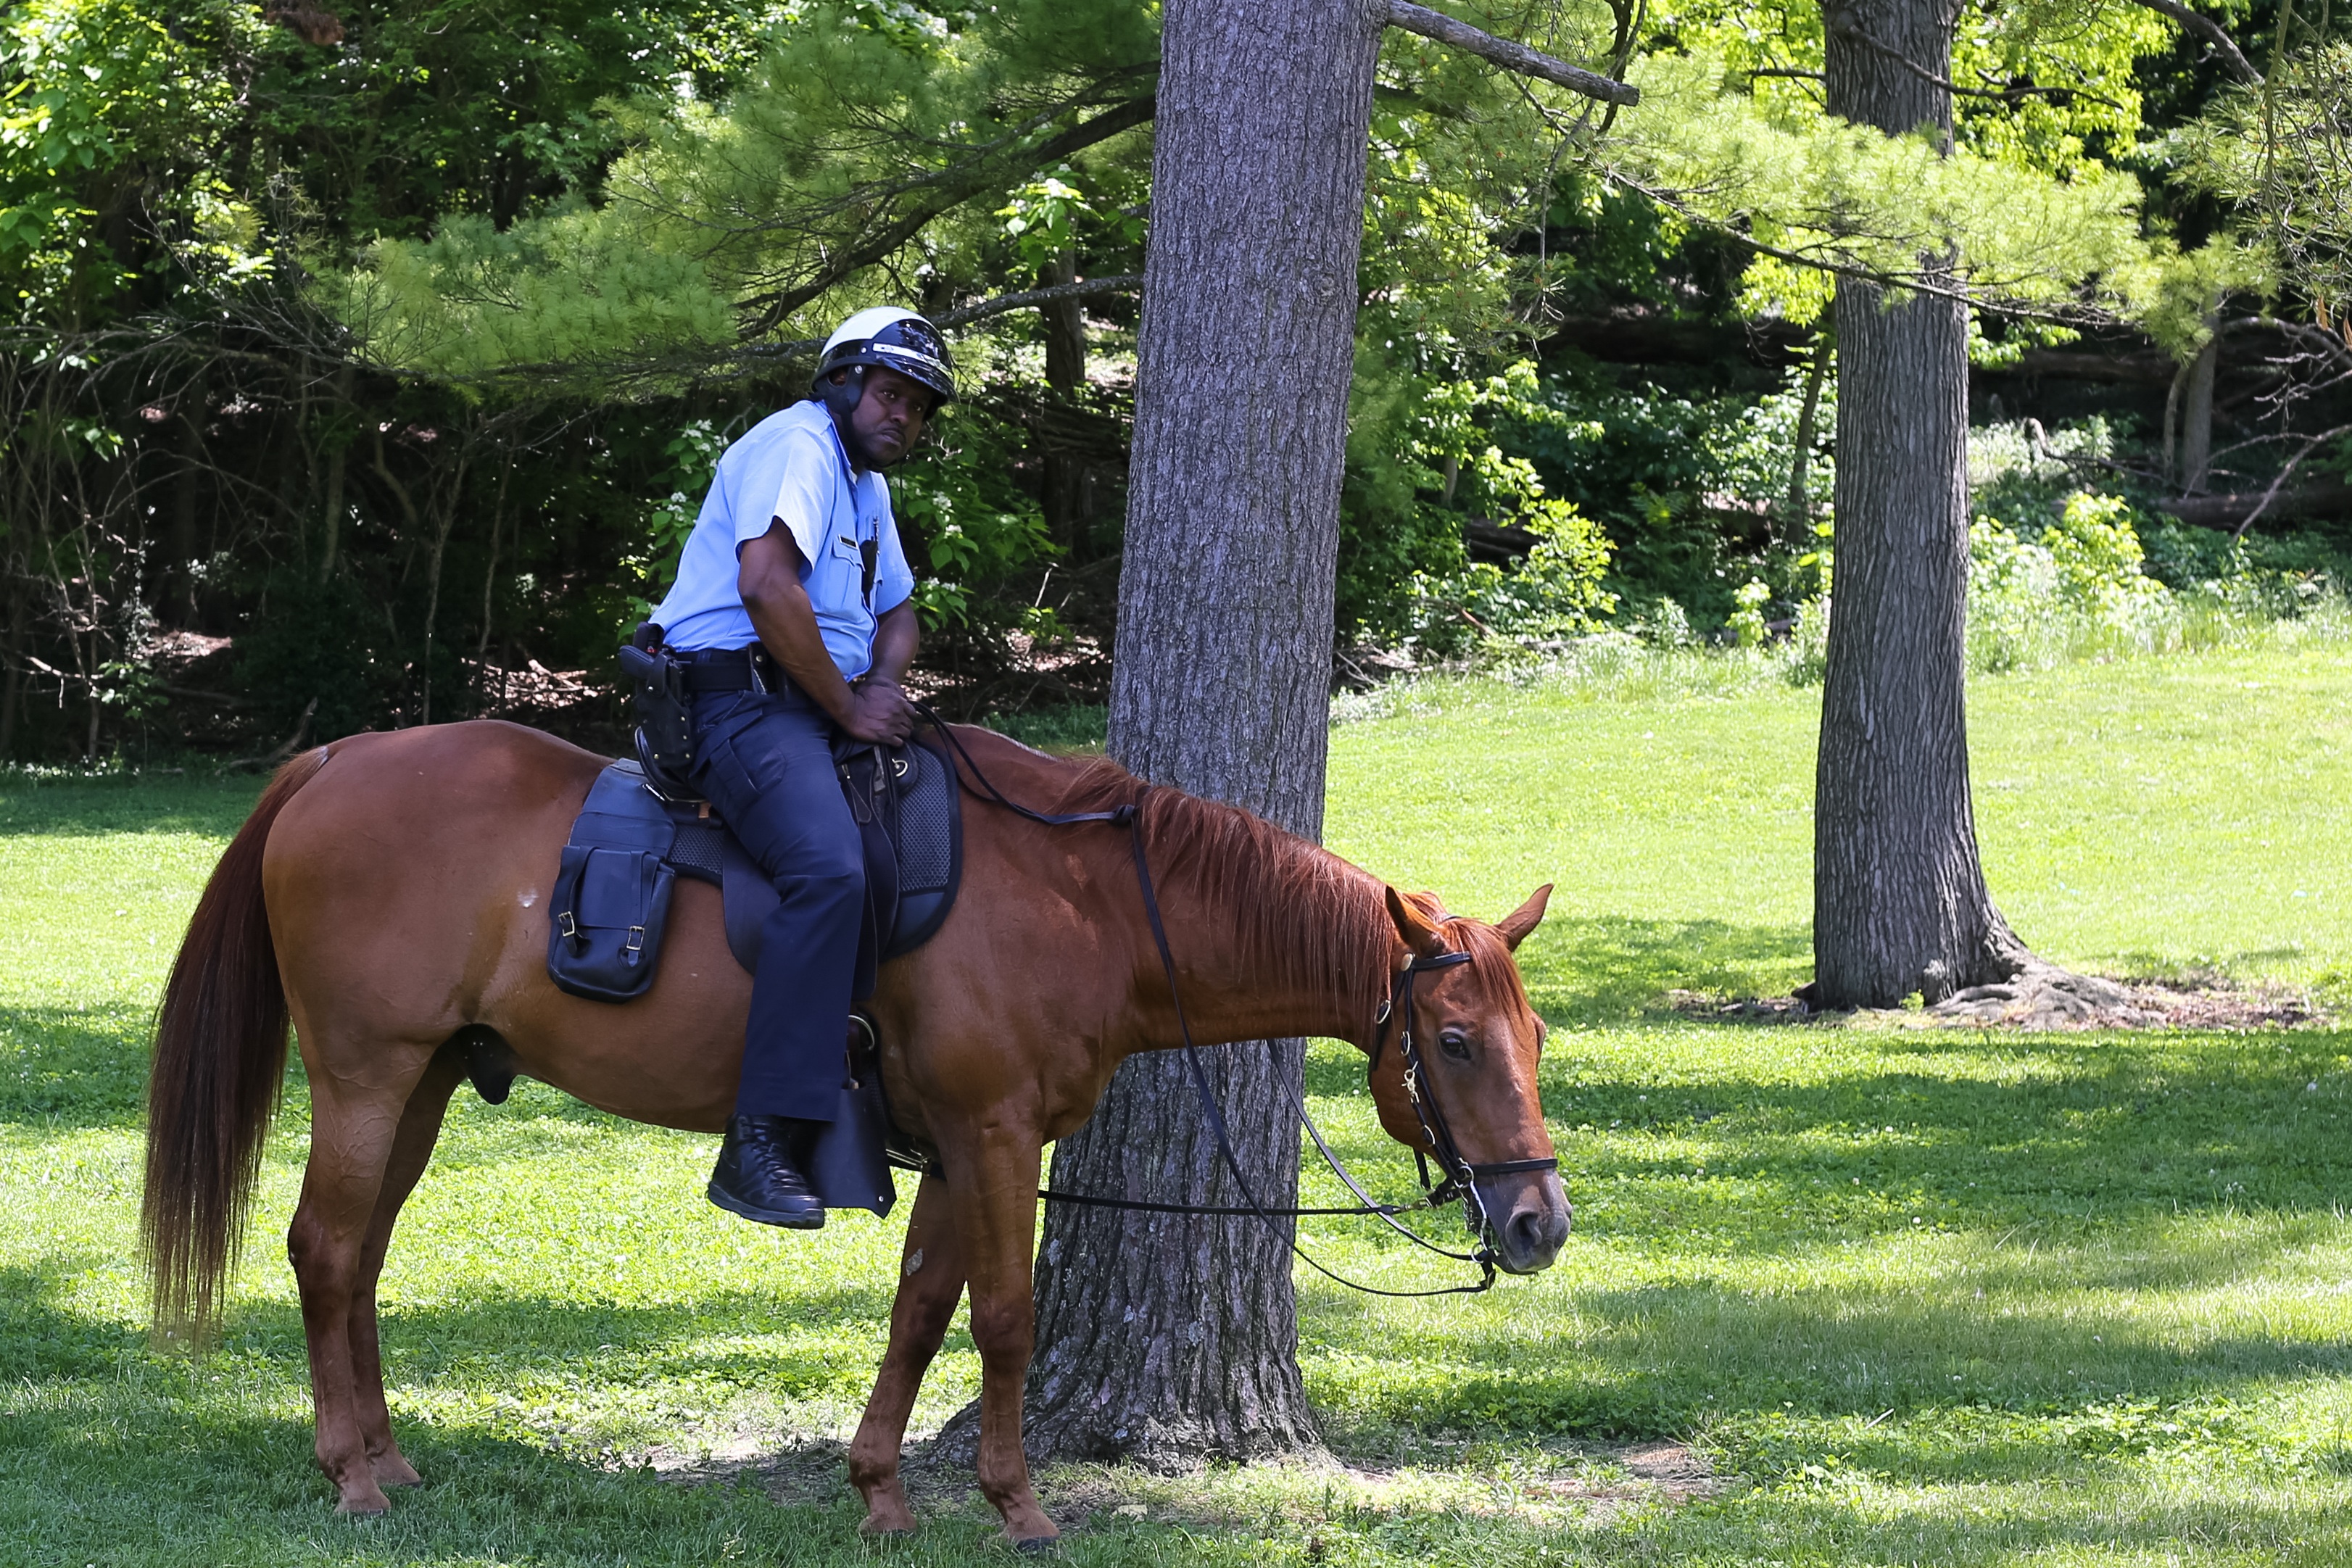
meadow, pasture, ranch, horse, stallion, mare, equestrianism, pack animal, eventing, trail riding, horse like mammal, animal sports, english riding, equestrian sport, endurance riding